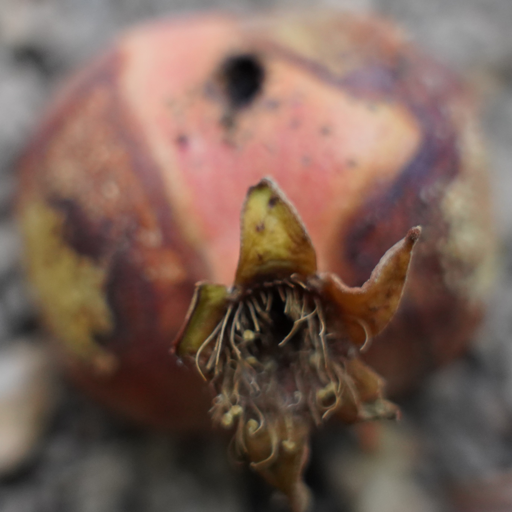
Label: Ectomyelois ceratoniae